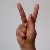
The image shows a hand gesture representing the letter 'K' in Indian Sign Language.